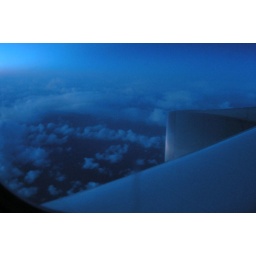
blue hour above the clouds